Cambrose

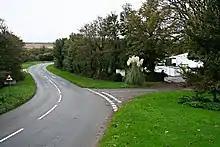
Cambrose

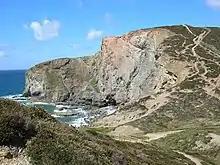
Sally's Bottom

Cambrose is a hamlet east of Portreath in west Cornwall, England, UK.